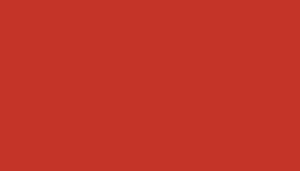
Cet article présente une liste des principales villes d'Équateur jusqu'en 2012.
Cañar est un canton d'Équateur situé dans la province de Cañar.